Jon E. Swanson

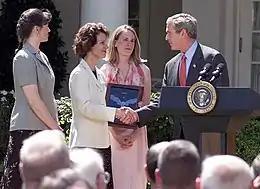
During Swanson's Medal of Honor ceremony, his widow Sandee Swanson shakes hands with President Bush as her daughters Brigid Swanson Jones and Holly Walker look on.

For conspicuous gallantry and intrepidity at the risk of his life above and beyond the call of duty: